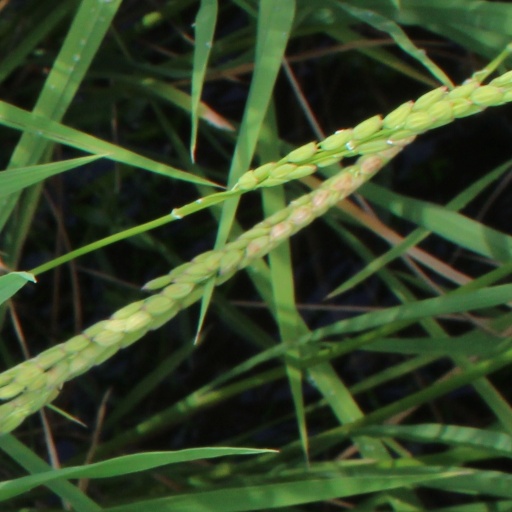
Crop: rice